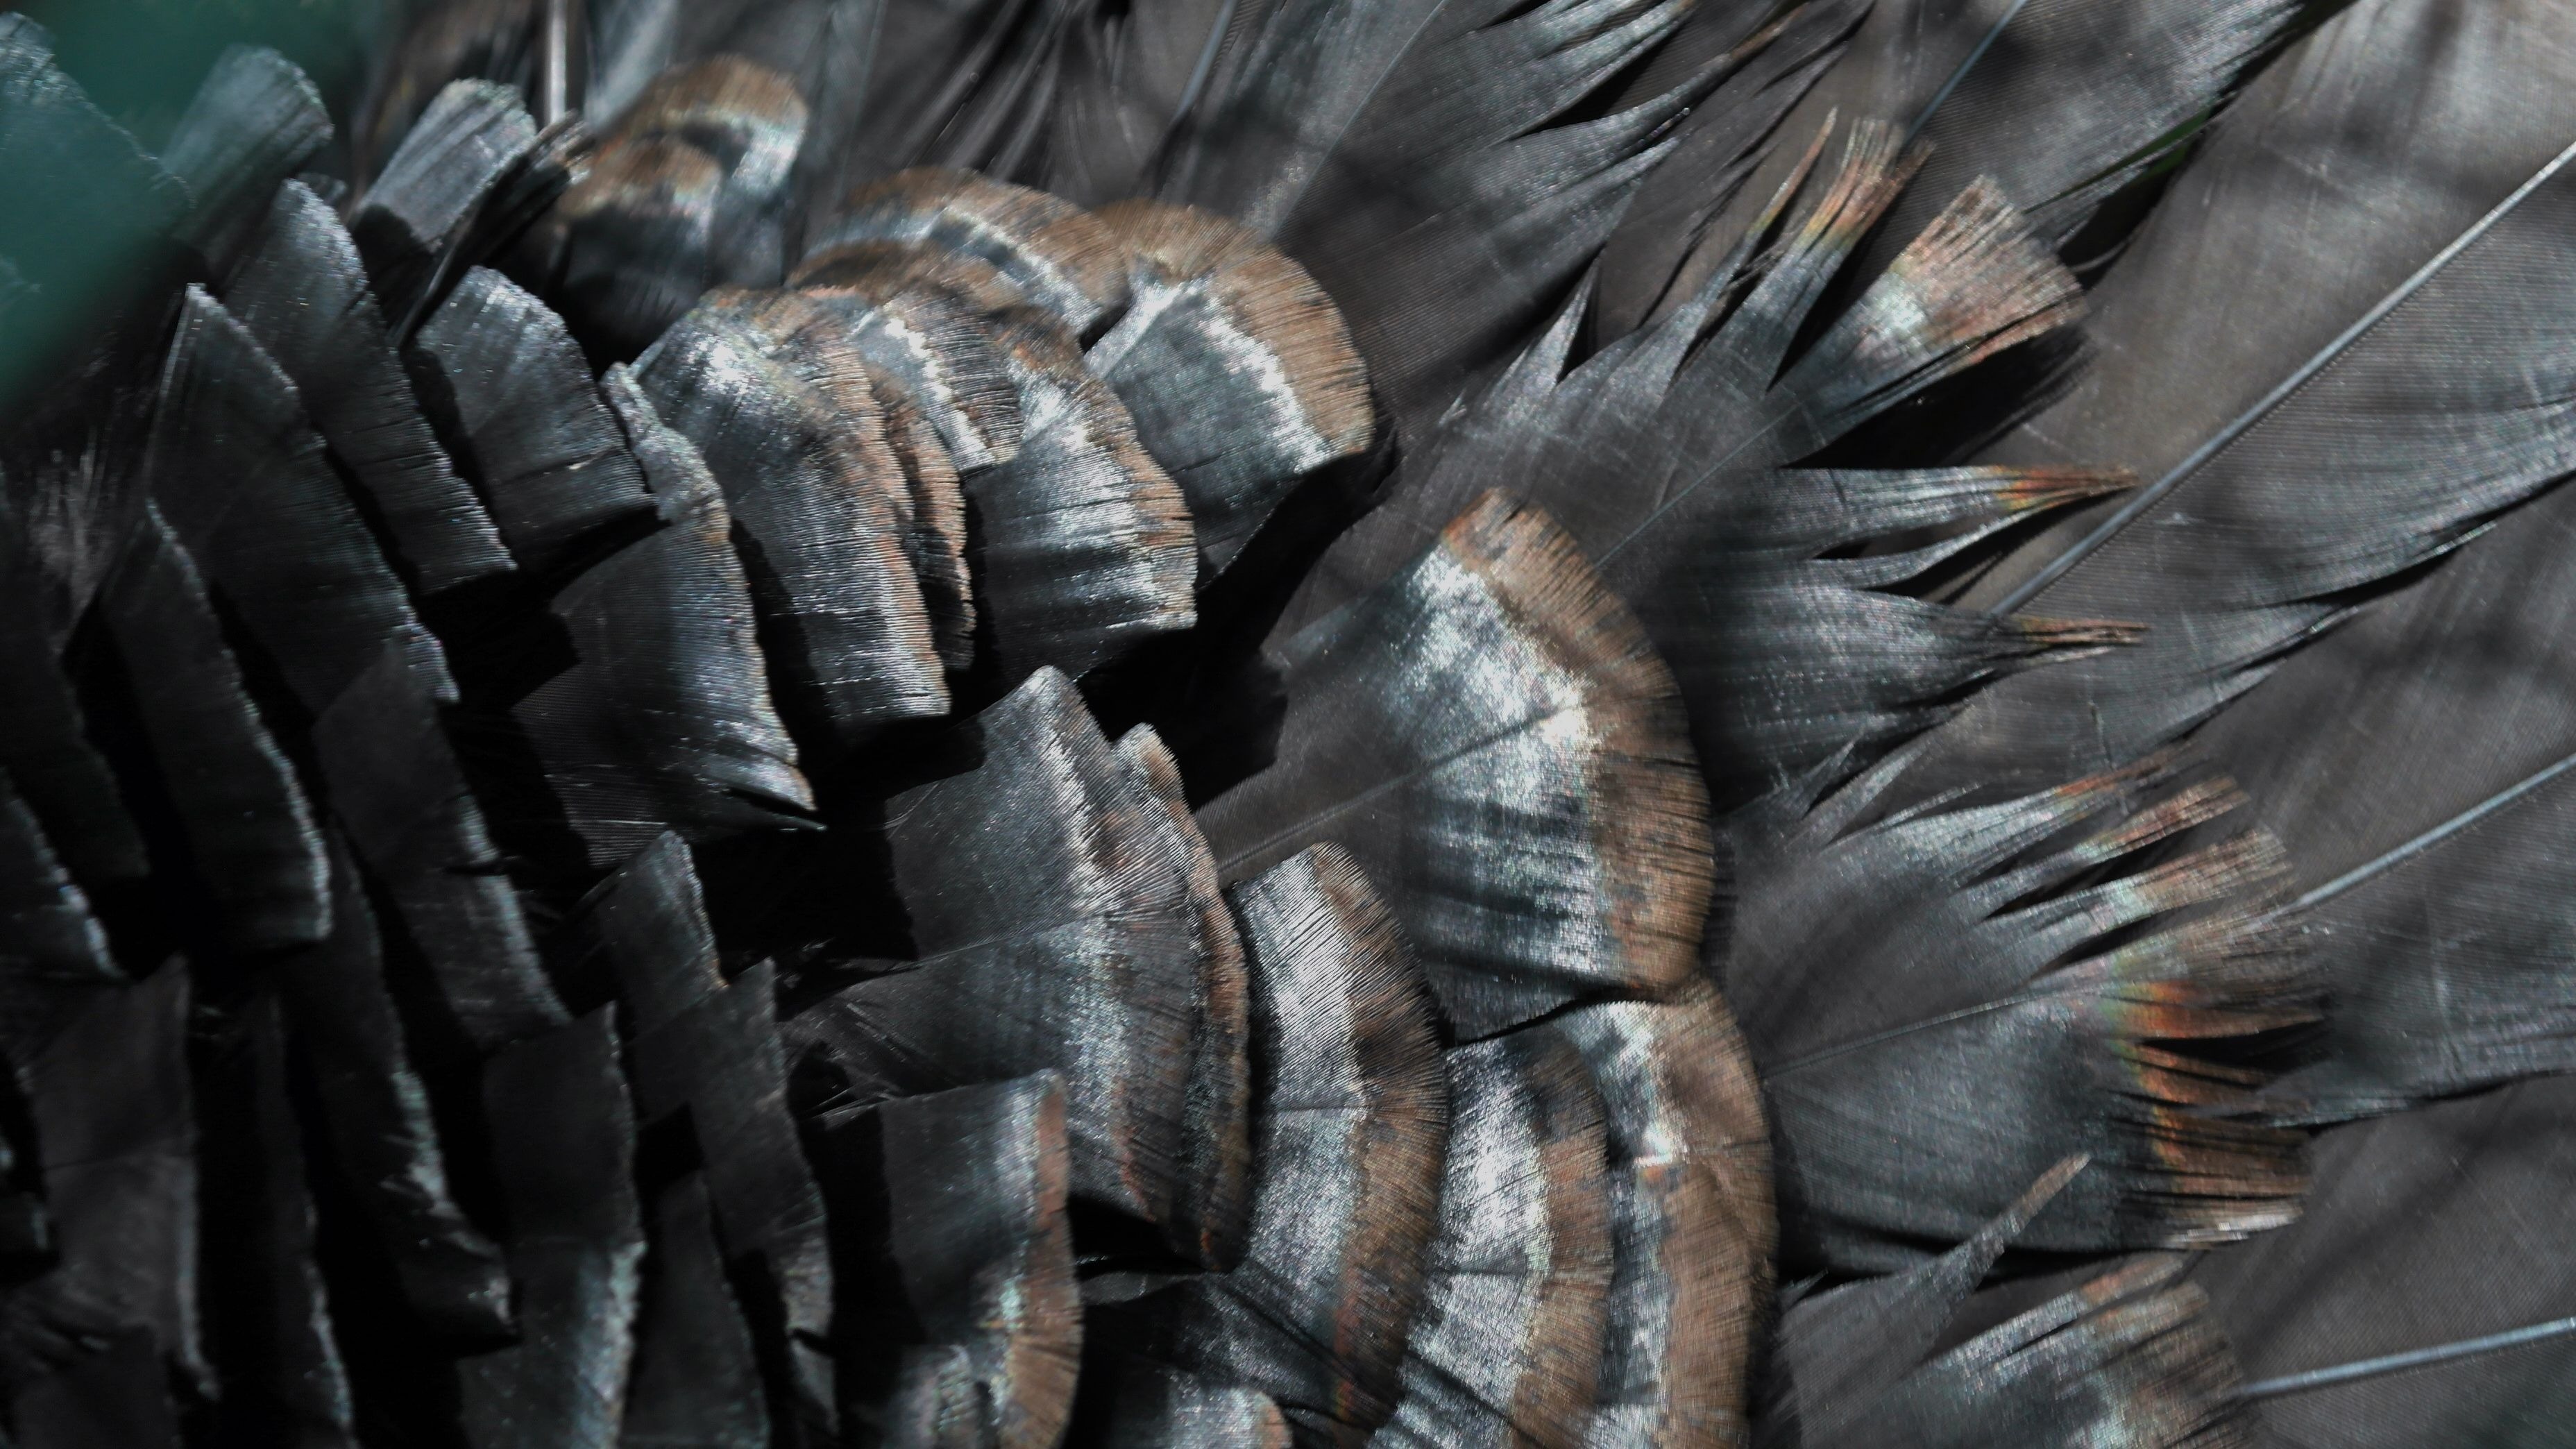
tree, bird, wing, wood, texture, wild, fur, black, material, close up, sculpture, filigree, bird feather